Minivan

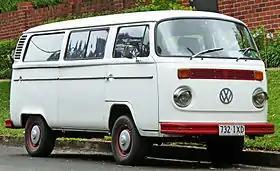
The Volkswagen Type 2, in production from 1949 to 2013.

Minivan (sometimes called simply a van) is a car classification for vehicles designed to transport passengers in the rear seating row(s), with reconfigurable seats in two or three rows. The equivalent classification in Europe is MPV (multi-purpose van), people carrier, or M-segment.